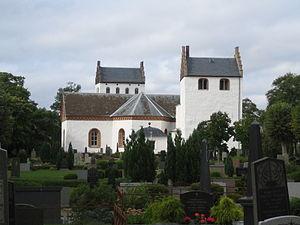
Löderup est une localité de Suède dans la commune d'Ystad. La localité compte 558 habitants.